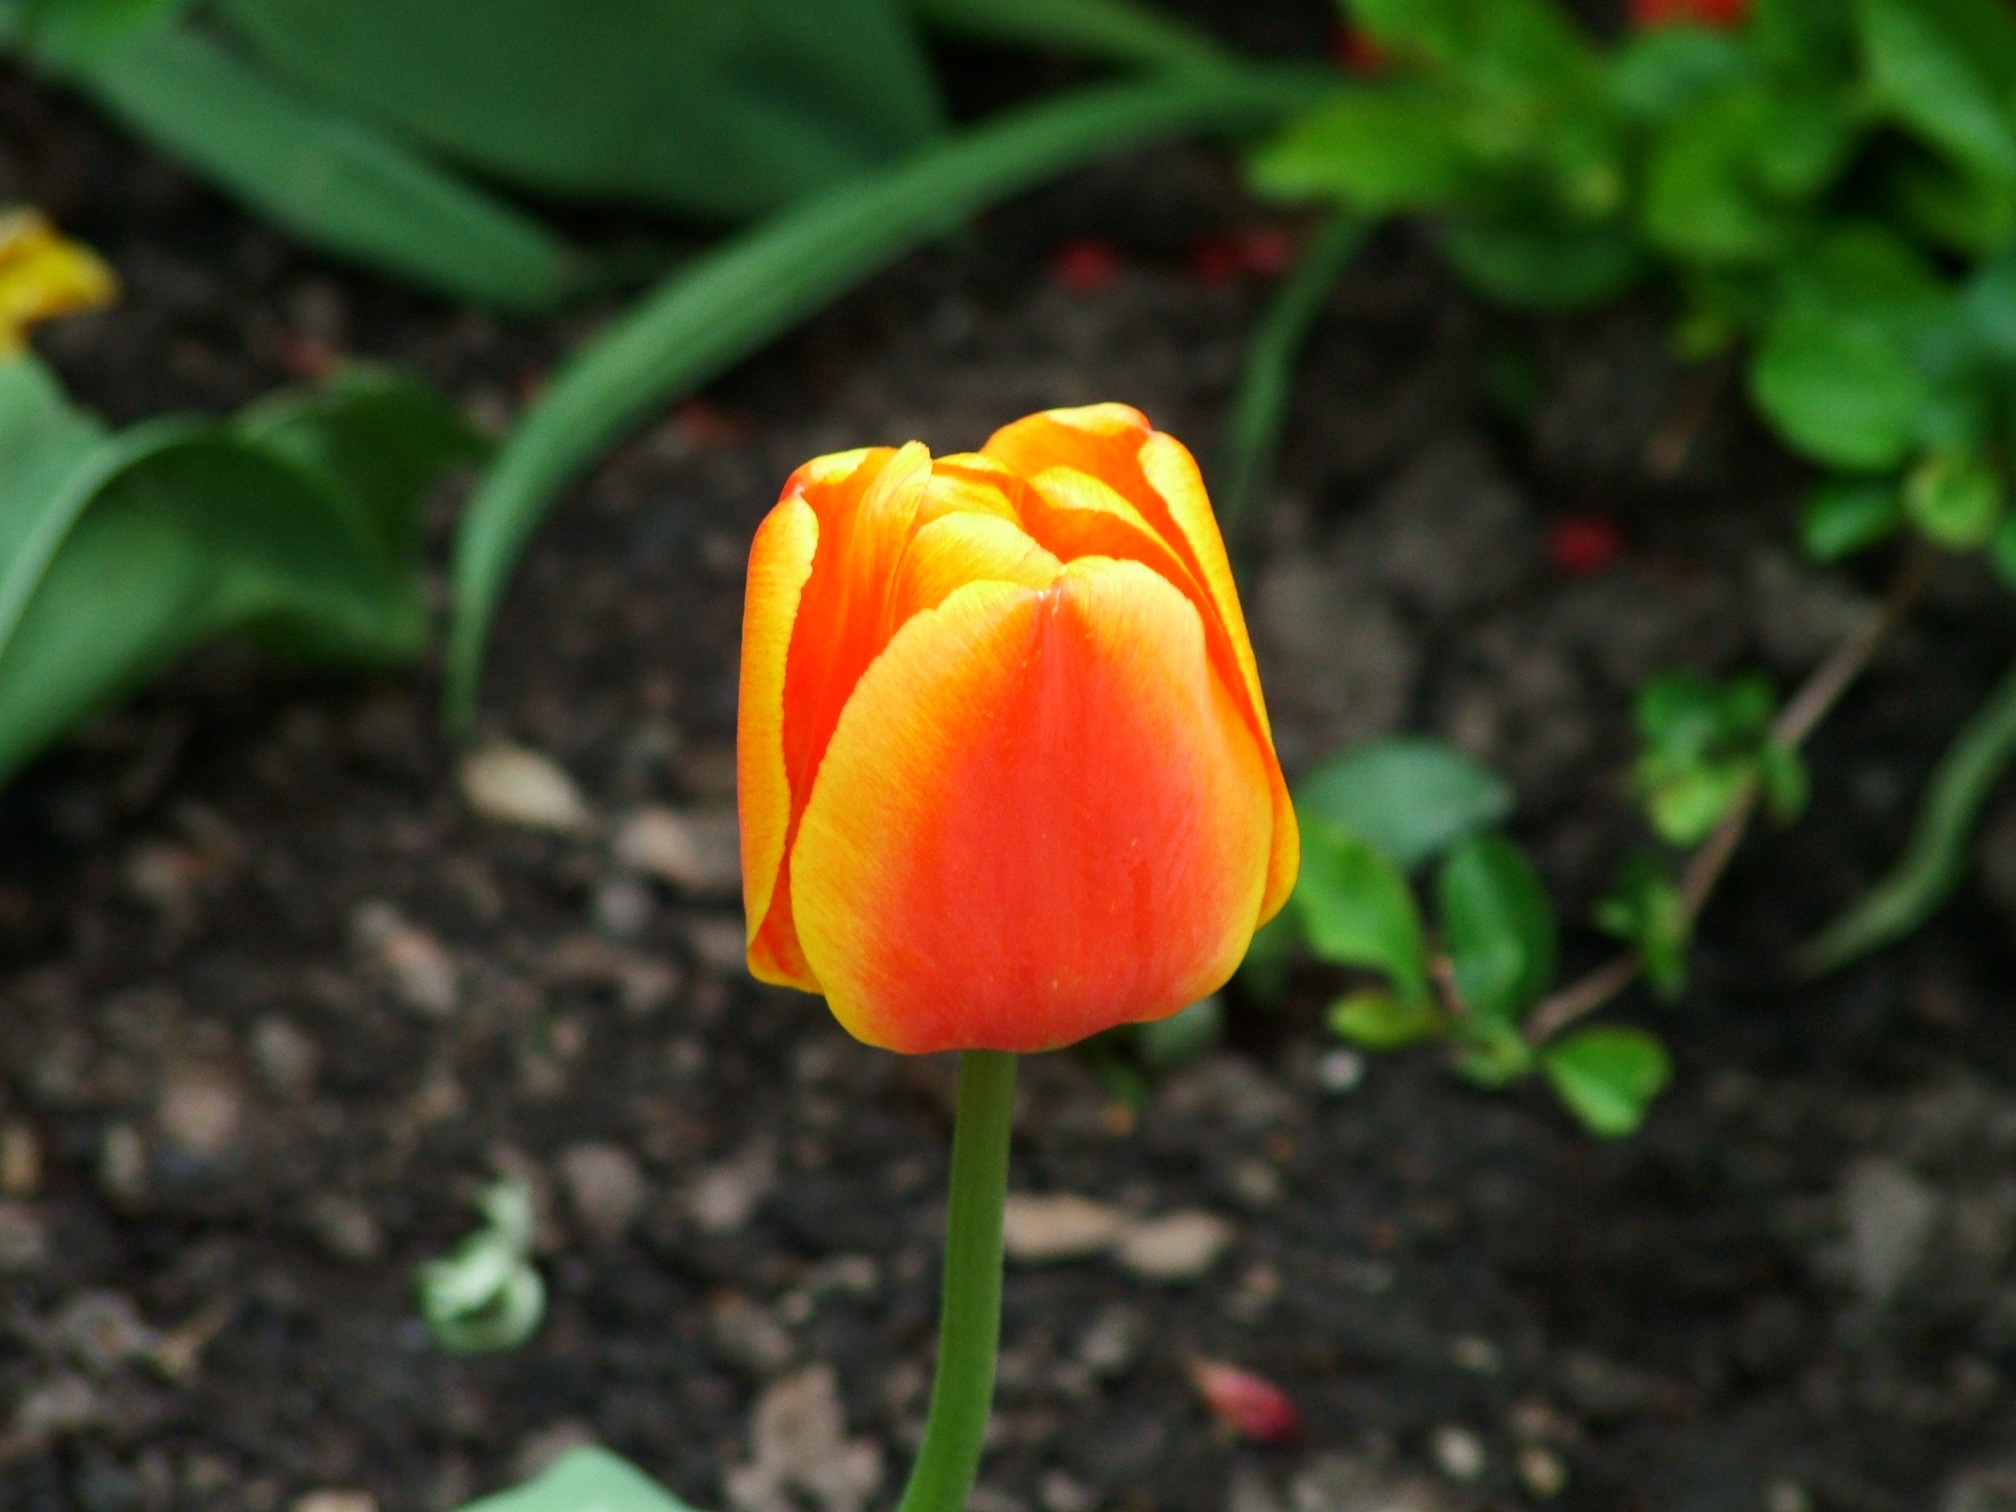
nature, plant, flower, petal, tulip, spring, botany, yellow, flora, plants, wildflower, spring flower, macro photography, flowering plant, lily family, plant stem, land plant